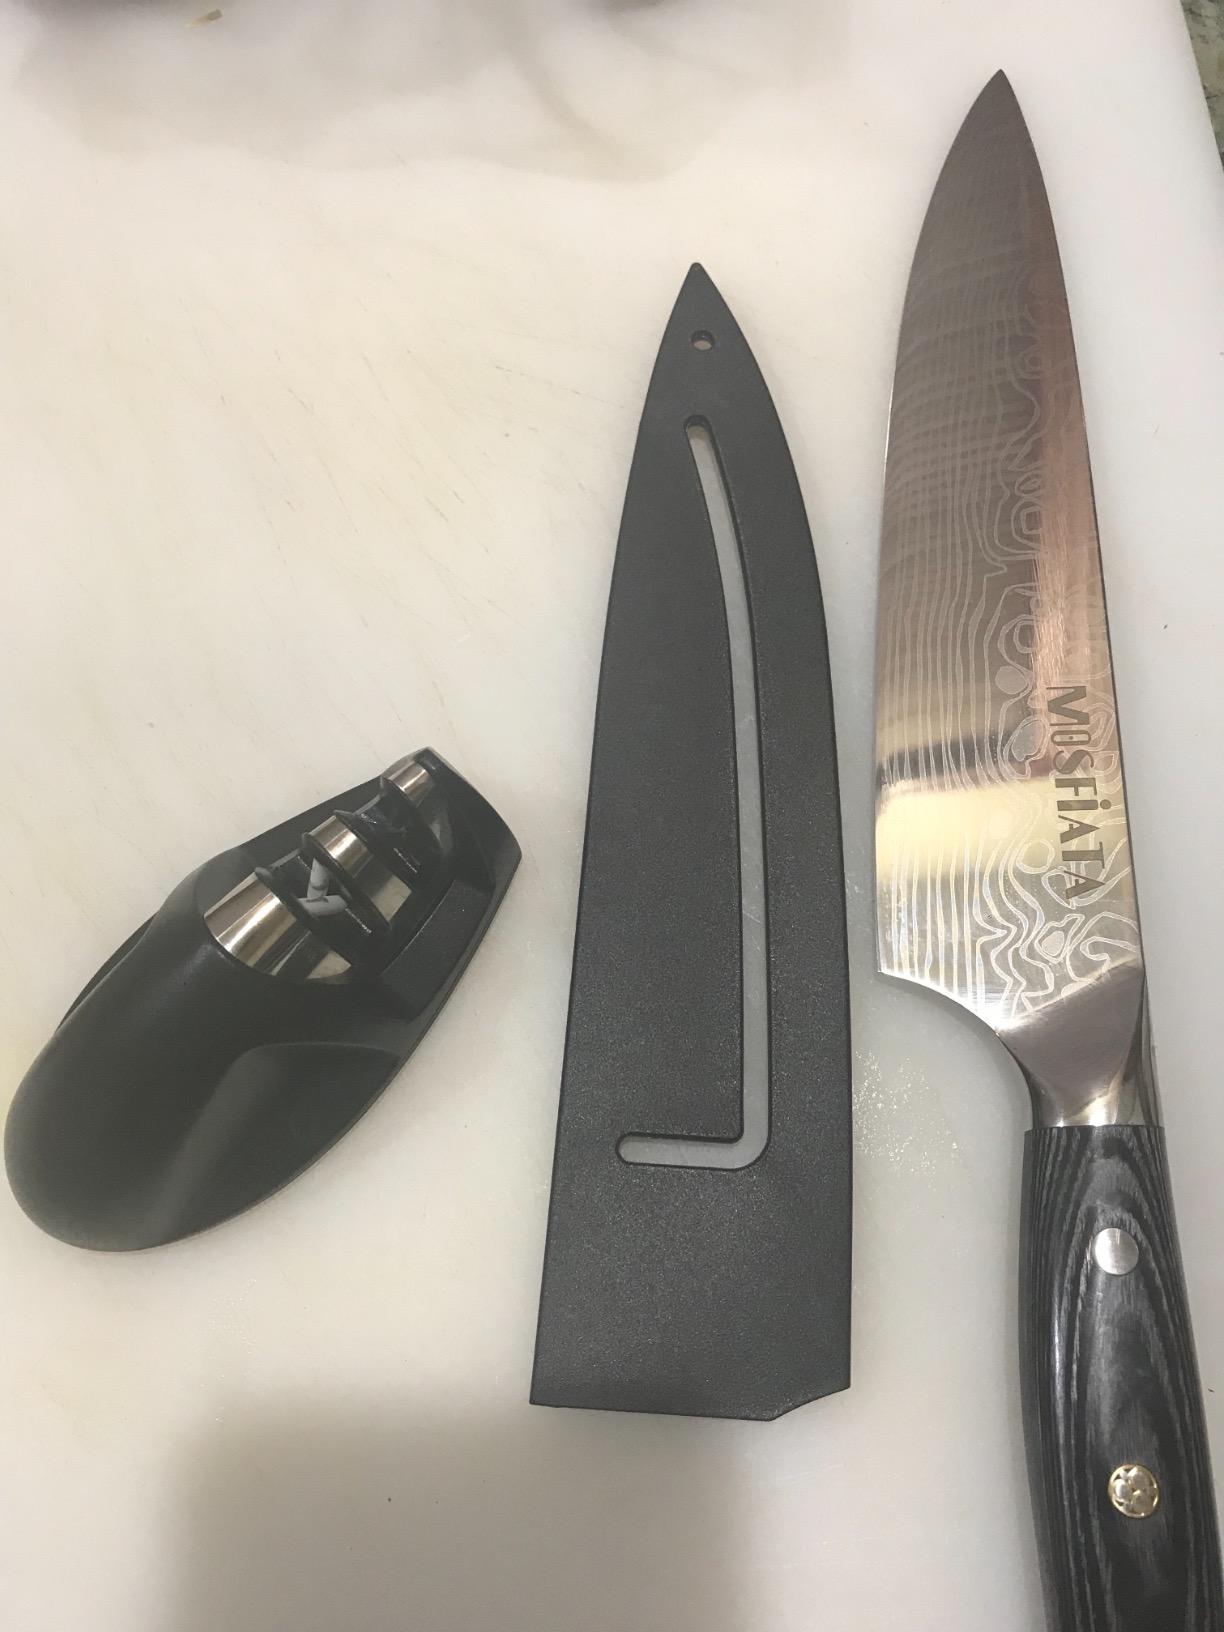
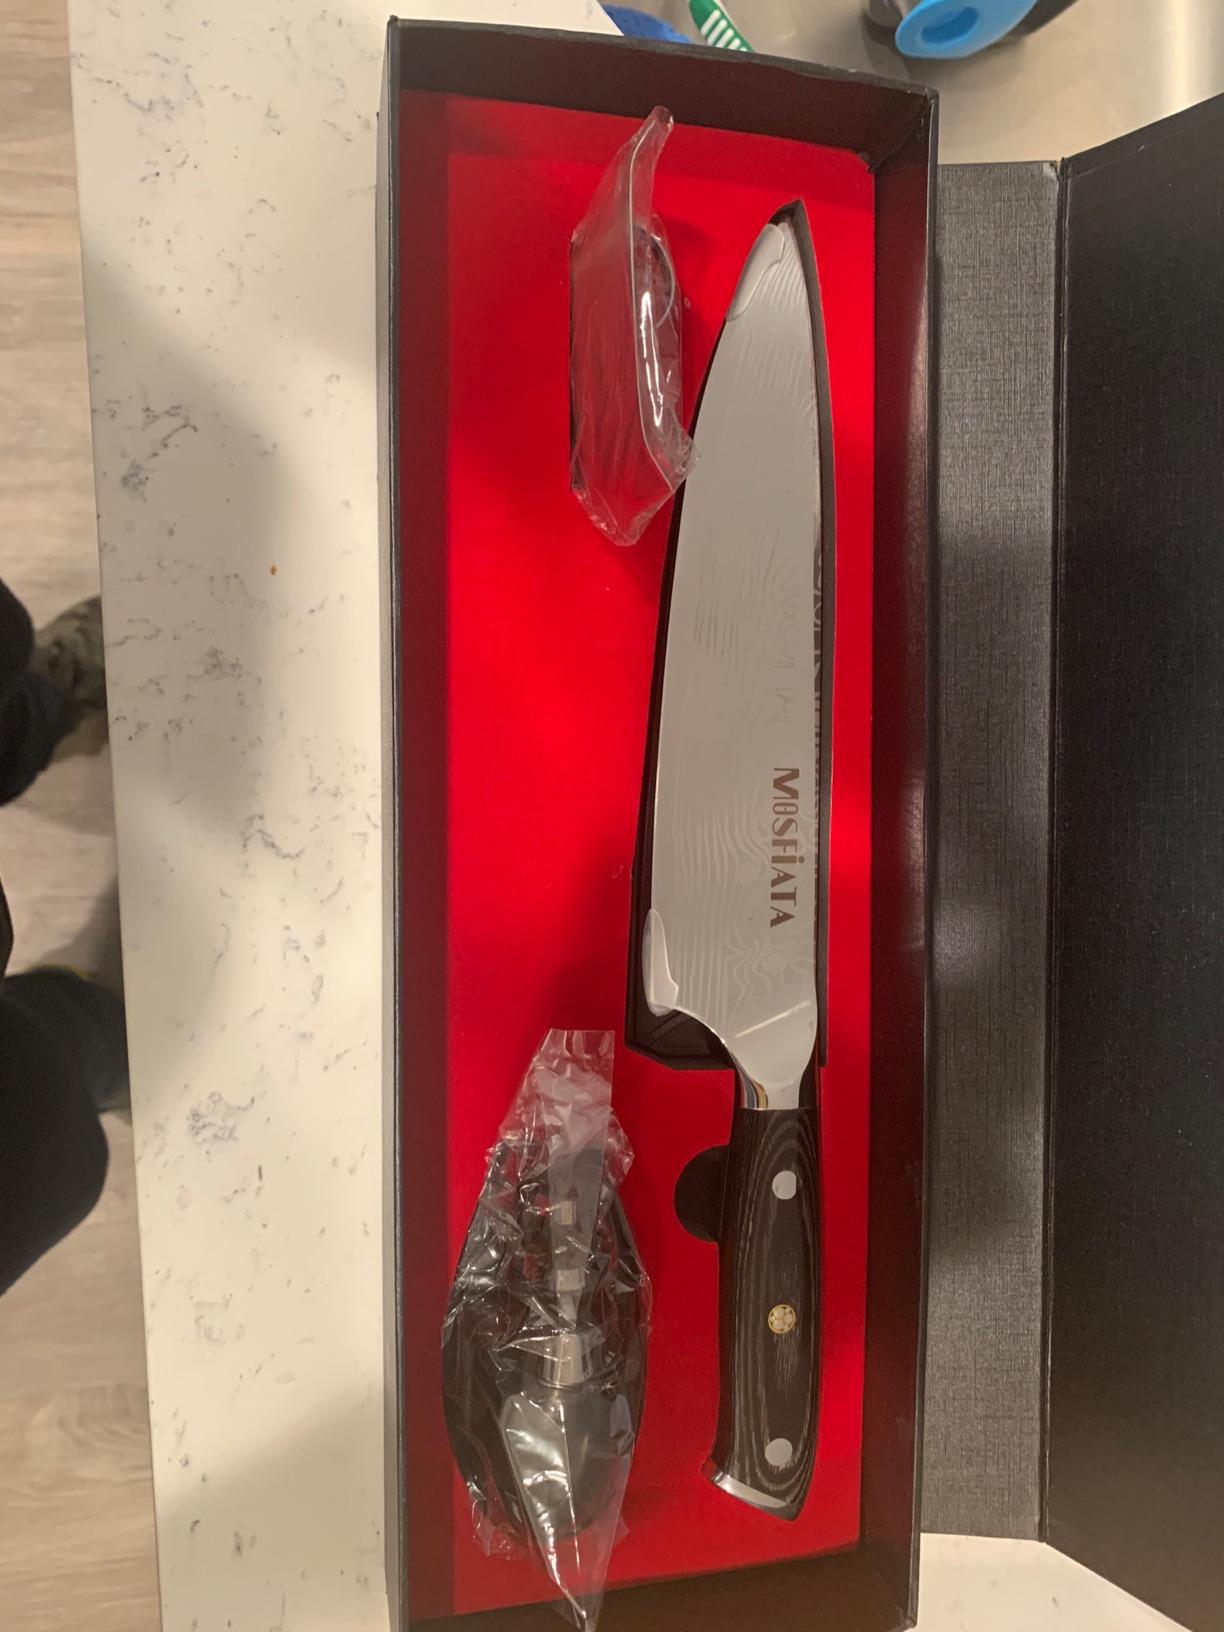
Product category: items_knife
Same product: yes